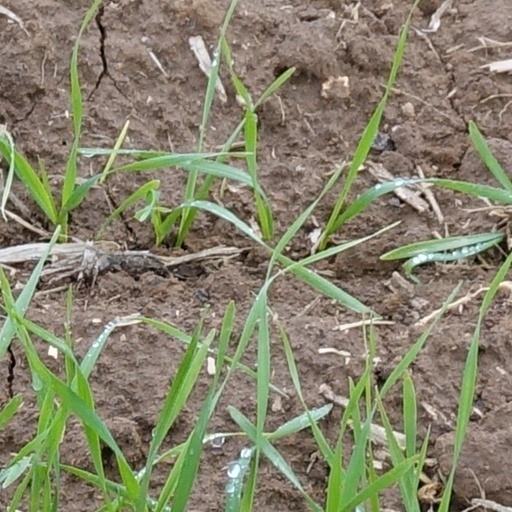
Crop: wheat